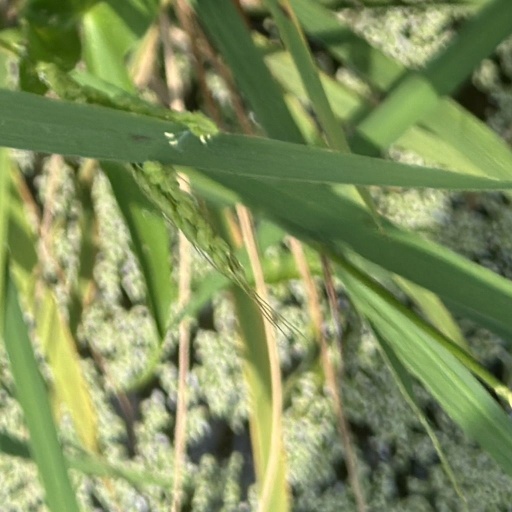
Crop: rice